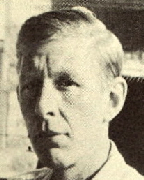
ดับเบิลยู. เอช. ออเดน

ดับเบิลยู. เอช. ออเดนThe first syllable of "Auden" rhymes with "law" (not with "how"). () (21 กุมภาพันธ์ ค.ศ. 1907 - (29 กันยายน ค.ศ. 1973) ออเดนมีชื่อเต็มว่า วิสตัน ฮิวจ์ ออเดนแต่ใช้ชื่อย่อในงานเขียน ออเดนเป็นกวีคนสำคัญชาวอังกฤษ-ชาวอเมริกัน|อเมริกัน Auden used the phrase "Anglo-American Poets" in 1943, implicitly referring to himself and T. S. Eliot.<ref
name="OEDdef">The first definition of "Anglo-American" in the "OED" (2008 revision) is: "Of, belonging to, or involving both England (or Britain) and America." See also the definition "English in origin or birth, American by settlement or citizenship" in See also the definition "an American, especially a citizen of the United States, of English origin or descent" in See also the definition "a native or descendant of a native of England who has settled in or become a citizen of America, esp. of the United States" from "The Random House Dictionary", 2009, available online at ที่เกิดในอังกฤษแต่ต่อมาถือสัญชาติอเมริกัน ผู้ถือกันว่าเป็นหนึ่งในนักเขียนคนสำคัญที่สุดในคริสต์ศตวรรษที่ 20 ความสำคัญของออเดนอยู่ที่ลักษณะการเขียน และ เทคนิคของการเขียน, ความสัมพันธ์ทั้งทางแนวคิดเกี่ยวกับหัวข้อทางการเมืองและทางจริยธรรม และ ความหลากหลายของโทน โครงสร้าง และเนื้อหาของงานเขียน หัวใจของสิ่งที่เขียนของงานประพันธ์เกี่ยวกับความรัก, การเมืองและการถือสัญชาติ, ศาสนาและจริธรรม และความสัมพันธ์ระหว่างแต่ละบุคคลกับความไม่มีตัวตน (anonymous), ความไม่มีความสัมพันธ์ และโลกของธรรมชาติ
== อ้างอิง ==
หมวดหมู่:ชาวอเมริกันเชื้อสายอังกฤษ
หมวดหมู่:กวีชาวอังกฤษ
หมวดหมู่:นักเขียนชาวอังกฤษ
หมวดหมู่:กวีชาวอเมริกัน
หมวดหมู่:บุคคลในคริสต์ศตวรรษที่ 20